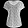
Label: T - shirt / top